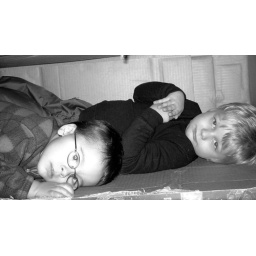
boys in box